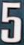
Number: 5